1981 Benson & Hedges Cup final

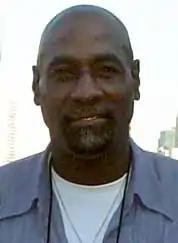
Viv Richards earned the man of the match accolade, top-scoring with 132* runs for Somerset

The final was played in front of a crowd of 21,130 people at Lord's on 25 July. Somerset captain Rose won the toss on an overcast morning and chose to field first. Heavy rain in the week leading up to the match meant that the outfield was slow, making scoring difficult early in the day. Surrey started slowly; after the first ten overs they were seven for one, having lost Jack Richards. They added another eight runs in the next eight overs, and lost their other opener, Grahame Clinton. Somerset's bowlers were partly credited for the start; Ian Botham was extracting a lot of swing from some of his deliveries, while the "Times" journalist John Woodcock praised Joel Garner as being "notoriously difficult to get away". Geoff Howarth, one of Surrey's overseas players, was described as "out of form" in the "Wisden Cricketers' Almanack" summary of the match, and scored 16 runs. Early in his innings, the Surrey captain Knight struggled against Somerset's fast-medium pace bowlers; he frequently missed balls which passed outside his off stump, but he settled in against the slower bowlers, and scored 92 runs before being caught behind off the bowling of Garner. In all, Garner collected five wickets; four of them coming towards the end of the innings. He also conceded fourteen runs from his eleven overs, the best economy rate of any bowler in the match; Scyld Berry of "The Observer" described him as "the world's most dangerous bowler in the one-day game". Monte Lynch and Sylvester Clarke both batted more aggressively for Surrey in the afternoon, when the sun helped make scoring a little easier, but neither batted long enough to make a significant impact on the score: Lynch struck a six and two fours during his 22, while Clarke scored 15 before being caught by a diving effort from Popplewell. Surrey completed their 55 overs on 194 for eight, setting Somerset a target of 195 runs to win.